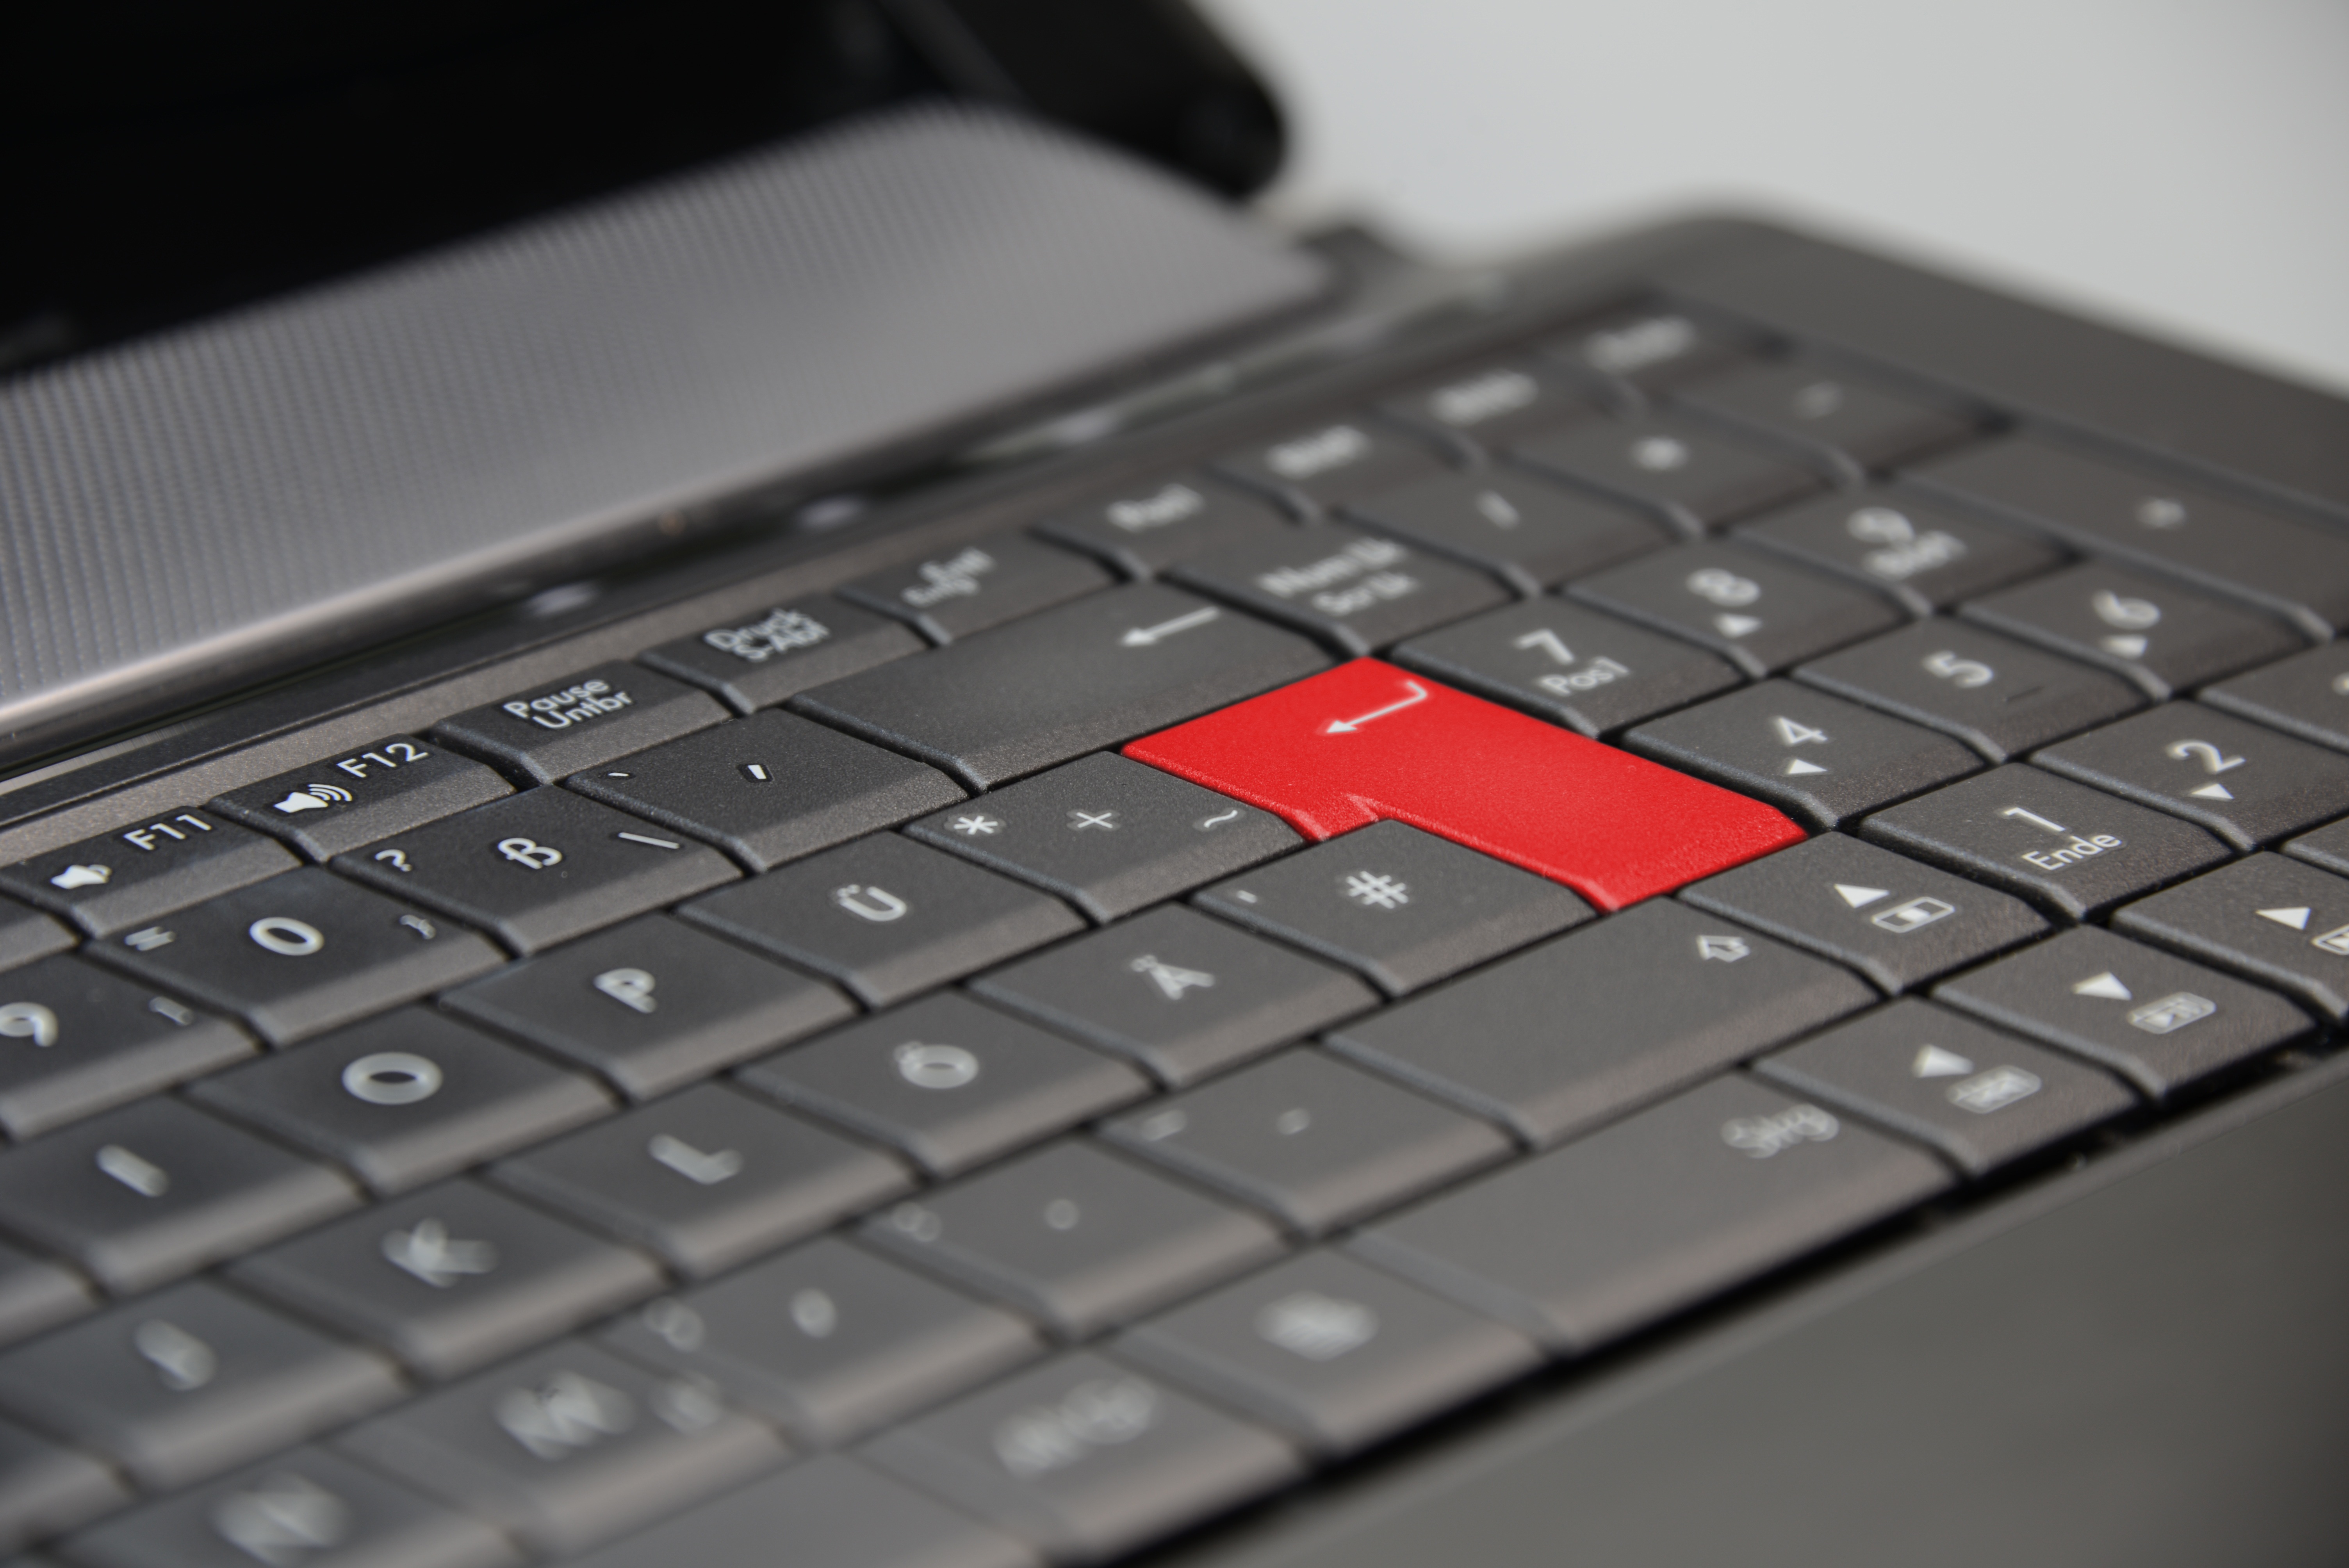
laptop, notebook, computer, keyboard, technology, tap, keys, hardware, pc, input, multimedia, leave, calculator, enter, datailaufnahme, computer keyboard, macro photo, netbook, computer hardware, musical keyboard, human action, electronic keyboard, enter key